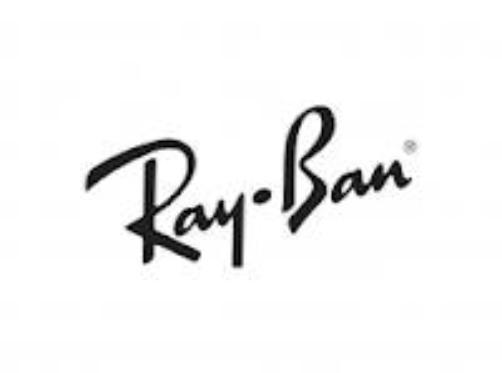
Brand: Amkette
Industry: Electronic